Richard Gwyn

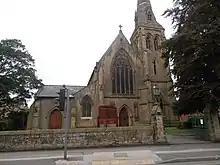
Roman Catholic Cathedral of Our Lady of Sorrows in Wrexham.

On Friday 9 October 1584, Richard Gwyn, John Hughes, and Robert Morris were arraigned at Wrexham before a panel of judges headed by the Chief Justice of Chester, Sir George Bromley, as well as Simon Thelwall, Piers Owen, Dr. Ellis Price, Roger Puleston, Jevan Lloyd of the Yale, and Owen Brereton. Upon coming before the court, Gwyn made the Sign of the Cross, "for which he was mocked and derided by a young man named Francis Bromley, a relative of the Chief Justice."